Climate change in France

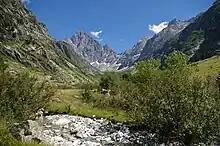
The ecosystems of the French Alps are particularly vulnerable to the effects of climate change.

An increase in mean annual temperature causes glacial retreat. In the European Alps it is estimated that around half of glacial ice had disappeared between 1850 and 1975. Another 30–40% from what remained was estimated to have disappeared between the time period 1980–2005. According to future climate models, what remains of the glaciers in the Alps as of the year 2100 compared to 2017, could be nothing more than one-third in a best case scenario regardless if the global carbon emission hits zero. If these emissions continue to rise those glaciers will be gone by 2100. At the Mont Blanc altitudes between 1500 and 2500 meters saw a total of 25 more snow-free days when comparing the years 1964–75 and 2005–2015. An increasing temperature is the primary cause of this rapid snow melting from glaciers, making more ground become exposed to sunlight which changes the albedo of the surrounding area. This secondary cause creates in its turn a positive feedback effect of more extensive heat and therefore promoting even more glacial and snow melt.